Shin-Maebashi Station

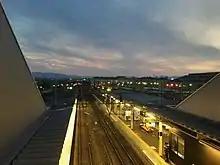
Platforms at night, 2020

Shin-Maebashi Station has two island platforms serving four tracks, with the station building overhead. The station has many accessibility features such as escalators, elevators, mobility scooter access, wheelchair-accessible bathrooms, and a braille fare table. The station also contains a train depot under the jurisdiction of the Takasaki Branch of JR East.